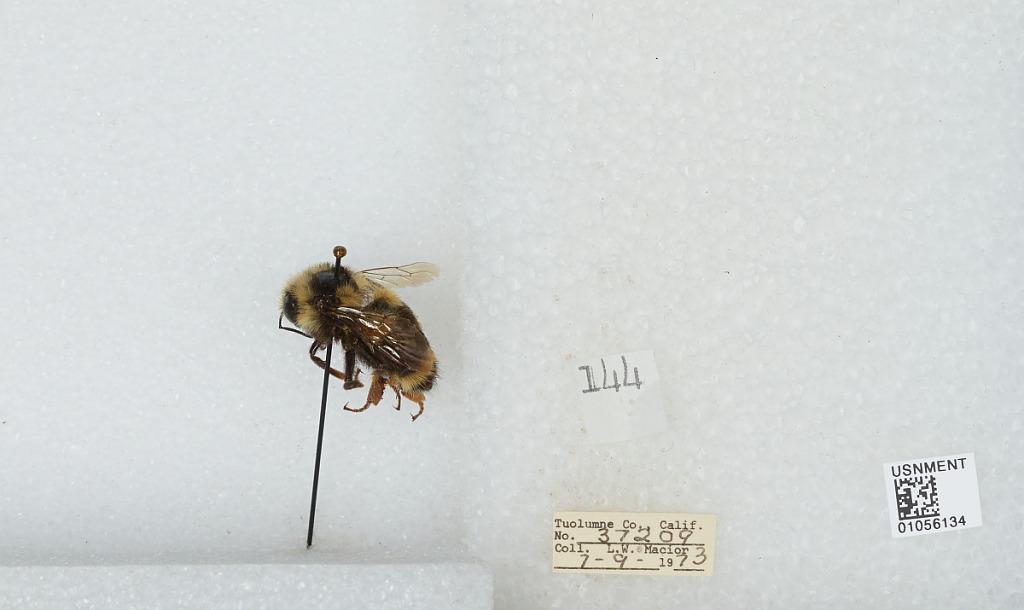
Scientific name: Bombus bifarius nearcticus
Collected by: L. Macior
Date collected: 1973-7-9
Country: United States
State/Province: California
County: Tuolumne
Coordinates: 38.02, -119.93